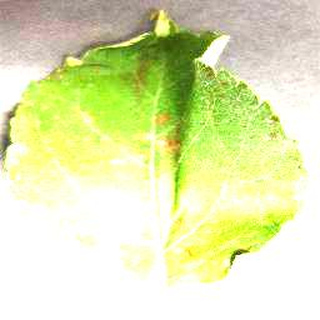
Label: apple_cedar_apple_rust